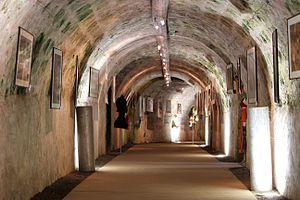
Fort Fleur d'épée (Inscrit) This building is indexed in the Base Mérimée, a database of architectural heritage maintained by the French Ministry of Culture,
Le fort Fleur d'épée est la plus importante fortification de Grande Terre en Guadeloupe. Il a été inscrit monument historique par arrêté du 21 mars 1979.